Kyle Abeysinghe

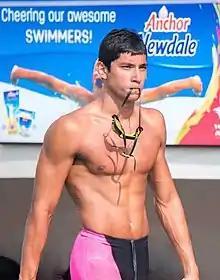
Abeysinghe at the 2016 South Asian Aquatic Championships

Following his performance at the SAAC, Abeysinghe was chosen to represent Sri Lanka at the World Championships held in Windsor, Canada. In Windsor, Abeysinghe broke two national records in the 200m Freestyle and 200m IM, one previously held by his older brother Matthew and the other by Heshan Unamboowe.